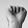
ASL letter: A